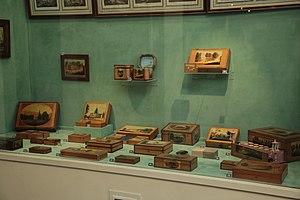
Boîtes de Spa au Musée de la ville d'eaux.
L'expression « bois de Spa » est couramment employée par les antiquaires, par les collectionneurs d'œuvres d'art, par les personnes initiées, pour désigner les objets en bois réalisés à partir du bois naturel ou à partir du bois ayant trempé dans l'eau ferrugineuse des eaux de Spa lui donnant ainsi une teinte grisâtre ou brunâtre suivant l'époque ou le procédé de fabrication. D'illustres artistes ont mis en valeur ces objets en les décorant, le plus souvent à la gouache mais aussi à l'encre de Chine, en incrustant de la nacre, de l'ivoire ou des métaux précieux. Les couches de vernis superposées sur certaines œuvres en bois de Spa ont aidé celles-ci à traverser les siècles et à garder tout leur éclat.